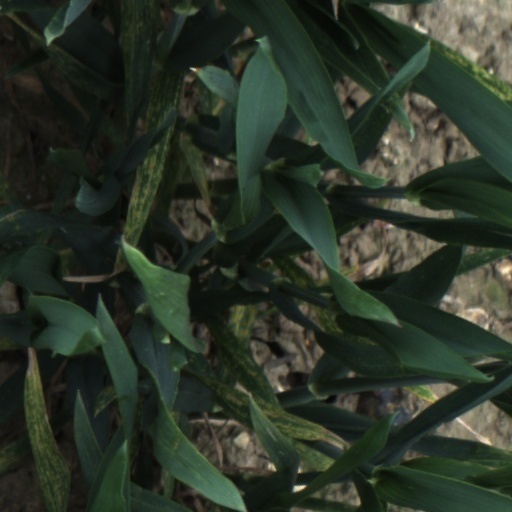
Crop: wheat